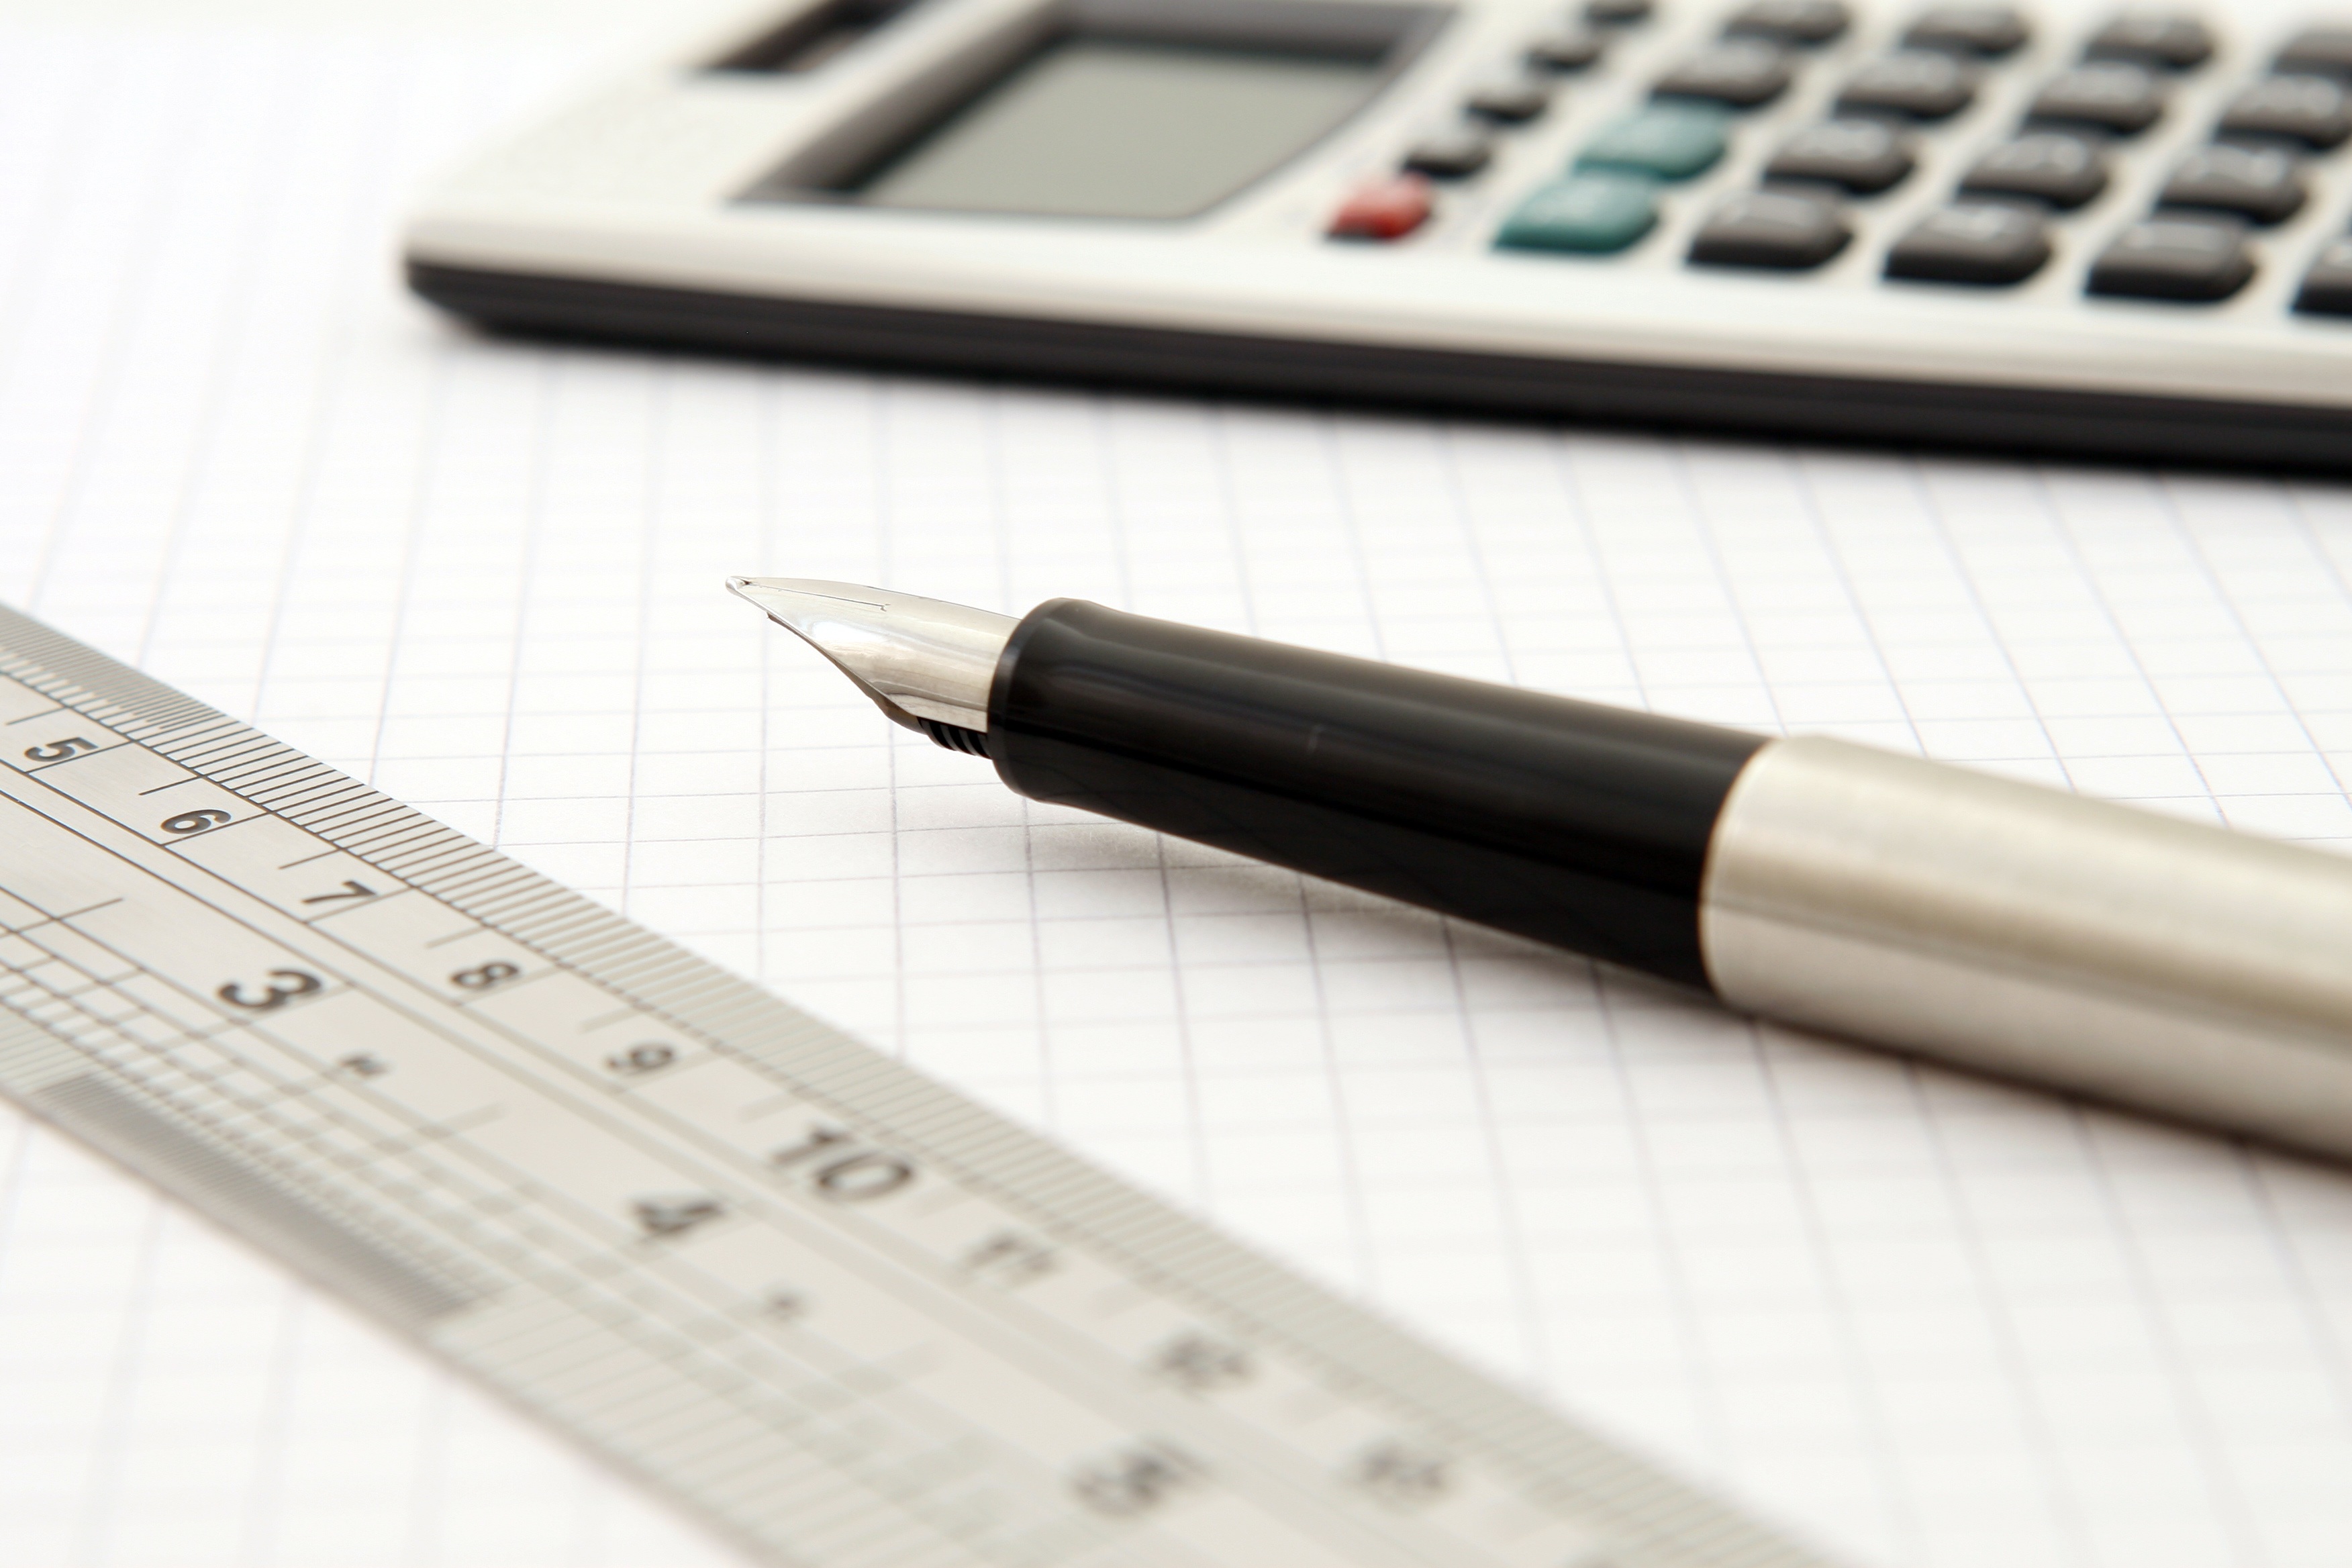
writing, work, architecture, pen, train, architect, corporate, training, business, measure, ruler, education, research, designer, study, university, fountain, mathematics, commercial, school, learn, planning, educational, document, job, college, diploma, company, corporation, engineer, maths, consider, calculate, degree, algebra, investigate, examine, revise, estimate, office equipment, analyse, calculatior, draughtsman, evaluate, scrutinize